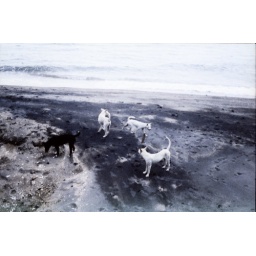
variation on the white cat in the snow problem.